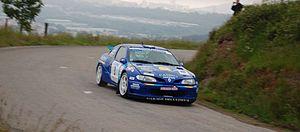
Renault Maxi Mégane au rallye du Forez
David Salanon, né le 5 janvier 1974 dans la Loire, est un pilote de rallye français.
Le Groupe A est la catégorie relative aux voitures de tourisme modifiées, dans le règlement FIA. Cette catégorie a été créée en 1982 pour remplacer l'ancienne catégorie Groupe 2.
Cette berline compacte est confrontée à un pari, remplacer la Renault 19, dont les ventes européennes sont excellentes, notamment en Allemagne où son plébiscite égale celui de la Volkswagen Golf II, comme cette dernière, d’ailleurs, en France.